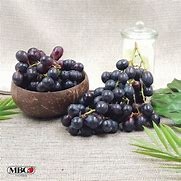
Label: grape